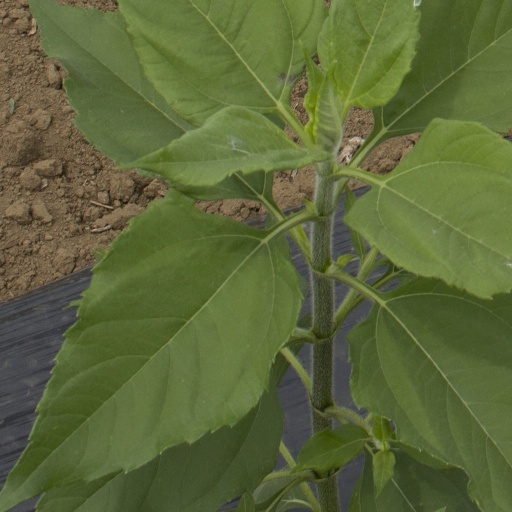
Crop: Jerusalem artichoke